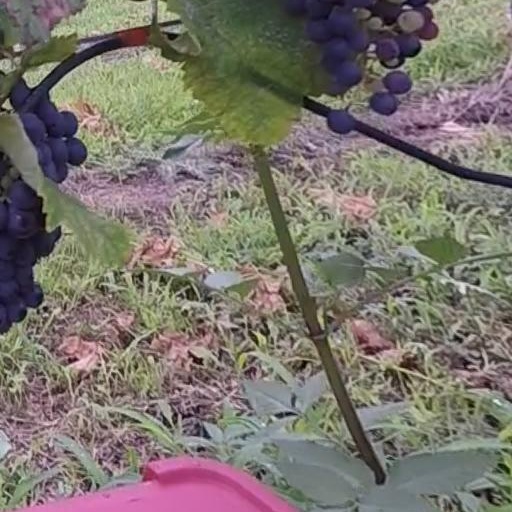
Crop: grape